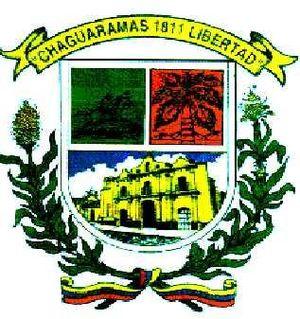
Chaguaramas est le chef-lieu de la municipalité de Chaguaramas dans l'État de Guárico au Venezuela.
Chaguaramas est l'une des 15 municipalités de l'État de Guárico au Venezuela. Son chef-lieu est Chaguaramas. En 2011, la population s'élève à 12 966 habitants.